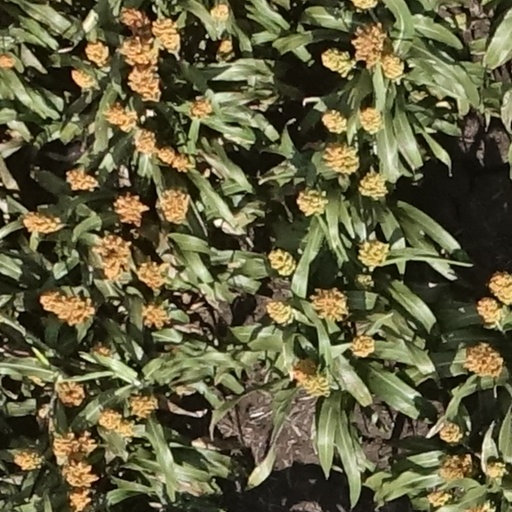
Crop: sorghum